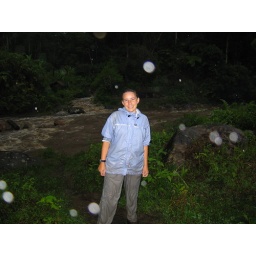
Me in front of the river that we simply couldn't cross after a day of rain